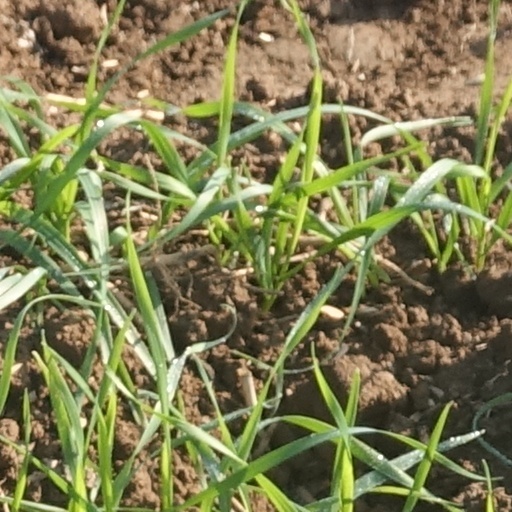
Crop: wheat